Jasmine Thomas (basketball)

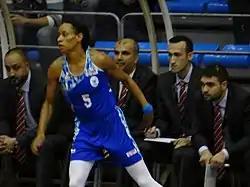
Thomas playing for Ormanspor against Fenerbahçe (2017)

In the 2011-12 WNBA off-season, Thomas played in Czech Republic for Sika Brno. In the 2012-13 WNBA off-season, Thomas played in Russia for Vologda Chevakata. In the 2014-15 WNBA off-season, Thomas played in Turkey for Orman Gençlik. In the 2015-16 WNBA off-season, Thomas played in Israel for Bnot Herzliya. As of August 2016, Thomas signed with Ramat Hasharon of the Israeli League for the 2016-17 WNBA off-season. In 2017, Thomas once again signed with Orman Gençlik of the Turkish league for the 2017-18 WNBA off-season. In August 2018, Thomas signed with CCC Polkowice of the Polish league for the 2018-19 off-season.